Downtown Austin

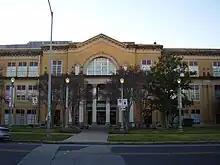
Rio Grande Campus of Austin Community College, formerly Austin High School and John T. Allan Junior High School.

Austin Community College operates the Rio Grande Campus in Downtown.